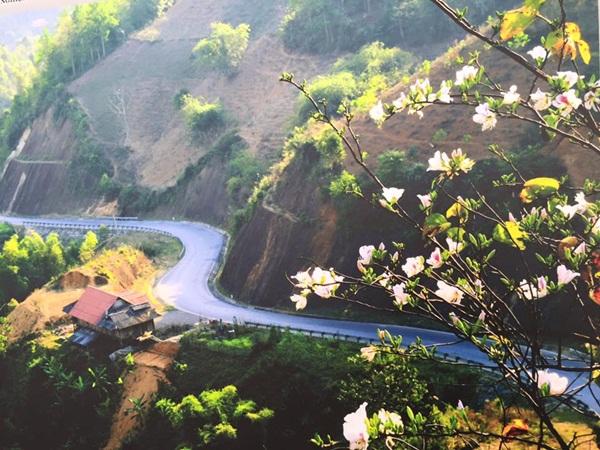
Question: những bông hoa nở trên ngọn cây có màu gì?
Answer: những bông hoa nở trên ngọn cây có màu trắng